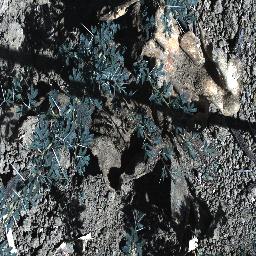
Label: prickly_acacia